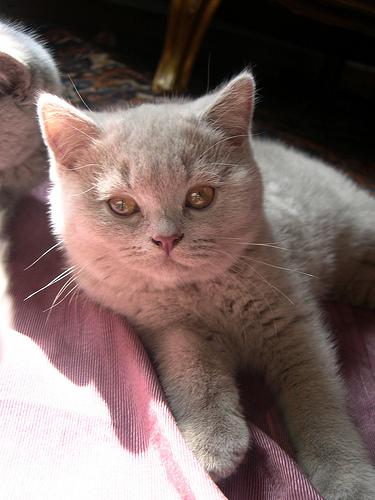
Breed: British Shorthair